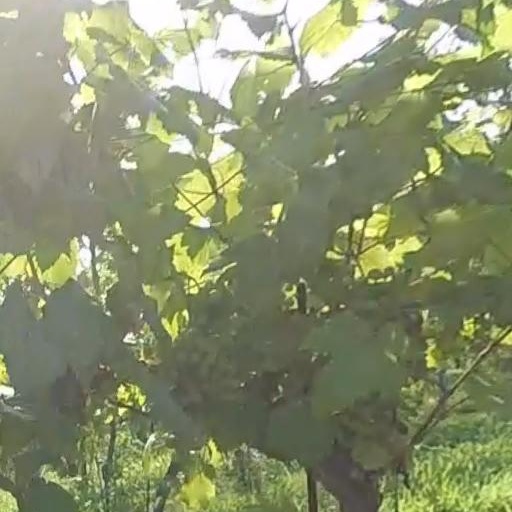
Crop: grape